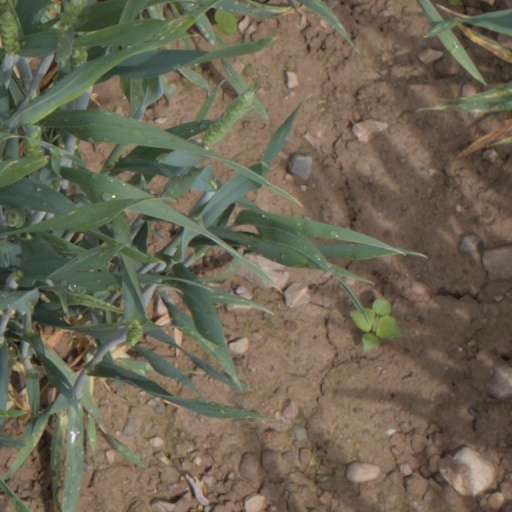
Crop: wheat